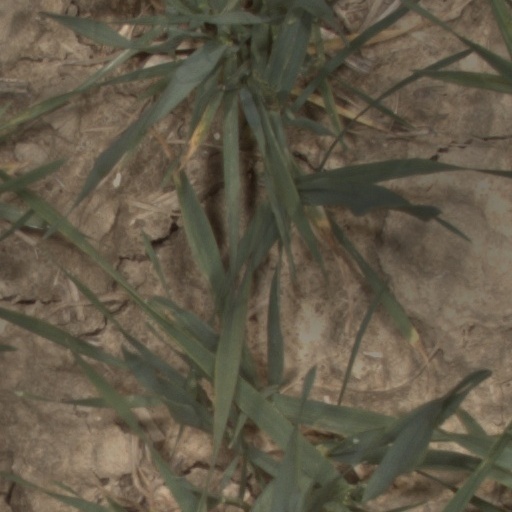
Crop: wheat